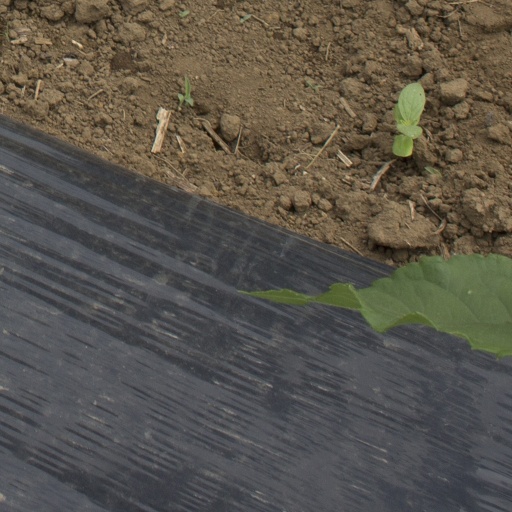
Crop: Jerusalem artichoke